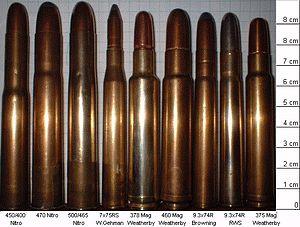
Le calibre d'une arme à feu désigne le plus souvent le plus grand diamètre de ses projectiles, mais aussi parfois celui du canon. Dans le cas des canons rayés il est alors mesuré soit au plus profond soit au sommet des rayures. Dans le domaine de l’artillerie, le calibre est également une unité de mesure de la longueur d’un tube.